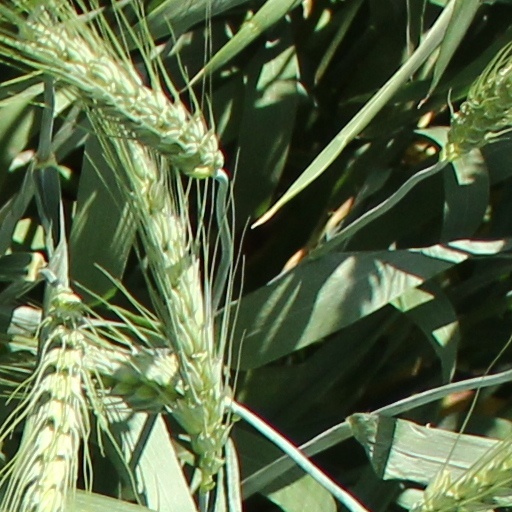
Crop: wheat